River Irwell

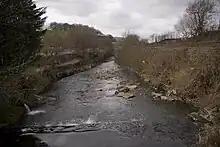
The Irwell flows west through Waterfoot, in Rossendale.

In the Victorian era passenger boat trips were popular but cut-short by the foul smells from the river. In 1862 the Corporation of Salford promoted an Act of Parliament enabling them to establish a River Conservancy Committee; they appointed a river inspector, and had to power to take action against anyone polluting the river. The Rivers Pollution Prevention Act 1876 (39 & 40 Vict. c. 75) was designed to solve the problems of river pollution, but it was largely ineffective. It did, however, lay the groundwork for the more draconian legislation which followed, and in 1891 the Mersey and Irwell Joint Committee was formed. Local authorities were ordered to provide sewage treatment facilities, and industrial concerns were told to use the best practical means of preventing pollution. Salford was one of the first authorities in the Irwell watershed to install intercepting sewers and sewage treatment works at Mode Wheel Sewage works.